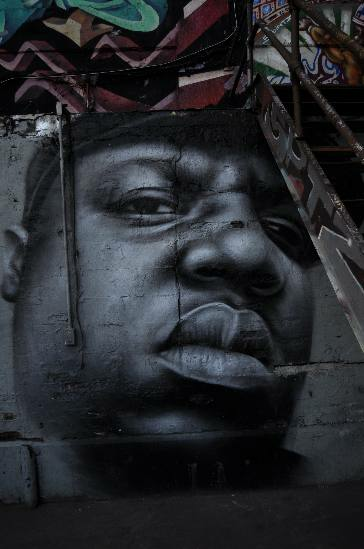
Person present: No